Armstrong Whitworth Ape

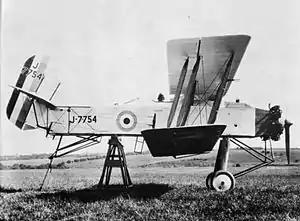

The Ape was a British biplane experimental aeroplane built by Armstrong Whitworth Aircraft in the early 1920s and first flown on 5 January 1926 to "answer all the questions of aerodynamics."